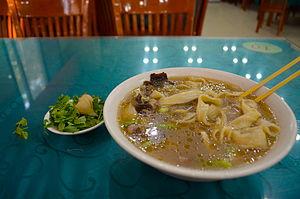
La cuisine chinoise est une des plus réputées au monde, et sans doute celle qui comporte le plus de variations. Il faut plutôt parler des cuisines chinoises car l’aspect régional est fondamental. Malgré une continuité remarquable dans l’histoire de cette cuisine, l’apparition de cuisines régionales telles que nous les connaissons aujourd’hui est un phénomène assez récent, datant souvent du XIXᵉ siècle. La première grande division régionale est celle du blé, plus anciennement du millet au nord et du riz au sud.